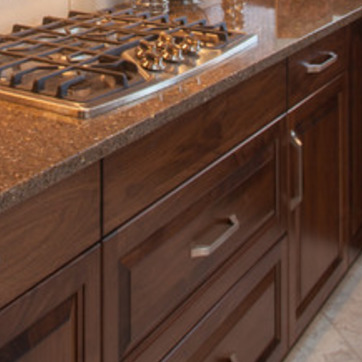
Material: wood